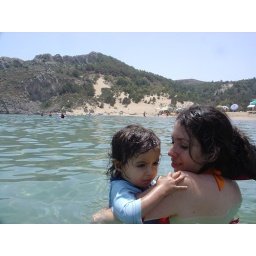
Tsambika beach just under the Tsambika mountain with the monestary - The &amp;quot;Baba Sali&amp;quot; of the Greece